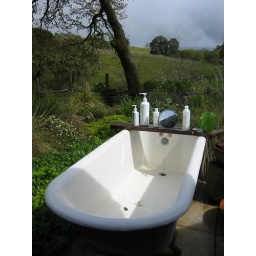
Outdoor bathtub at Johnny Schmidts house in Boonville.